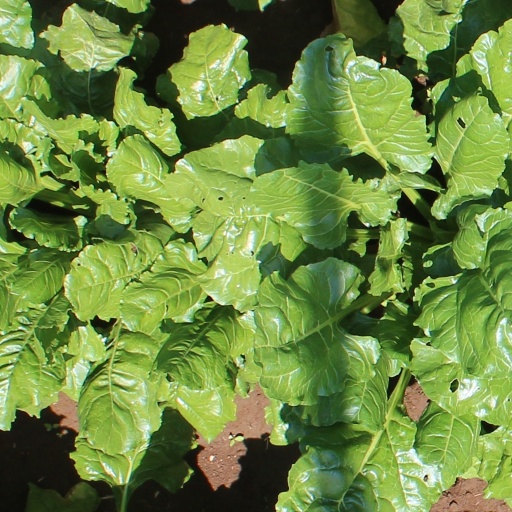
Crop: sugar beet